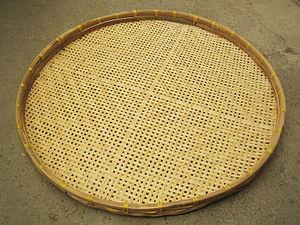
Les zaru sont des passoires rappelant des tamis fabriqués en bambou utilisés pour la préparation et la présentation dans la cuisine japonaise. Ils peuvent être utilisés comme des tamis ou passoires occidentales, mais ont aussi une fonction esthétique et servent à présenter des plats comme des nouilles udon. Des versions en plastique ou en métal existent mais sont rarement utilisées pour la présentation.